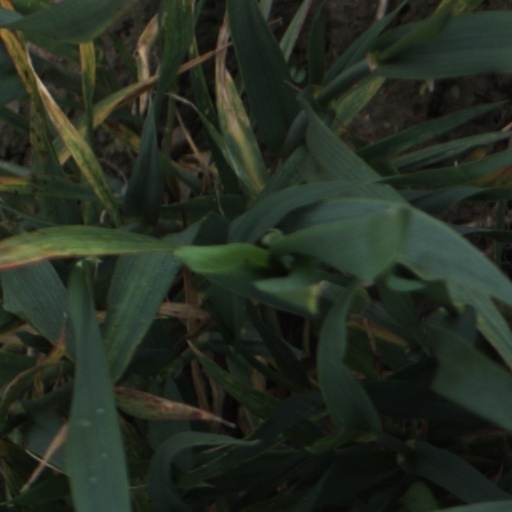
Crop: wheat